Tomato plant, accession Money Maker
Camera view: bottom (45 deg); turntable rotation: 270 degrees
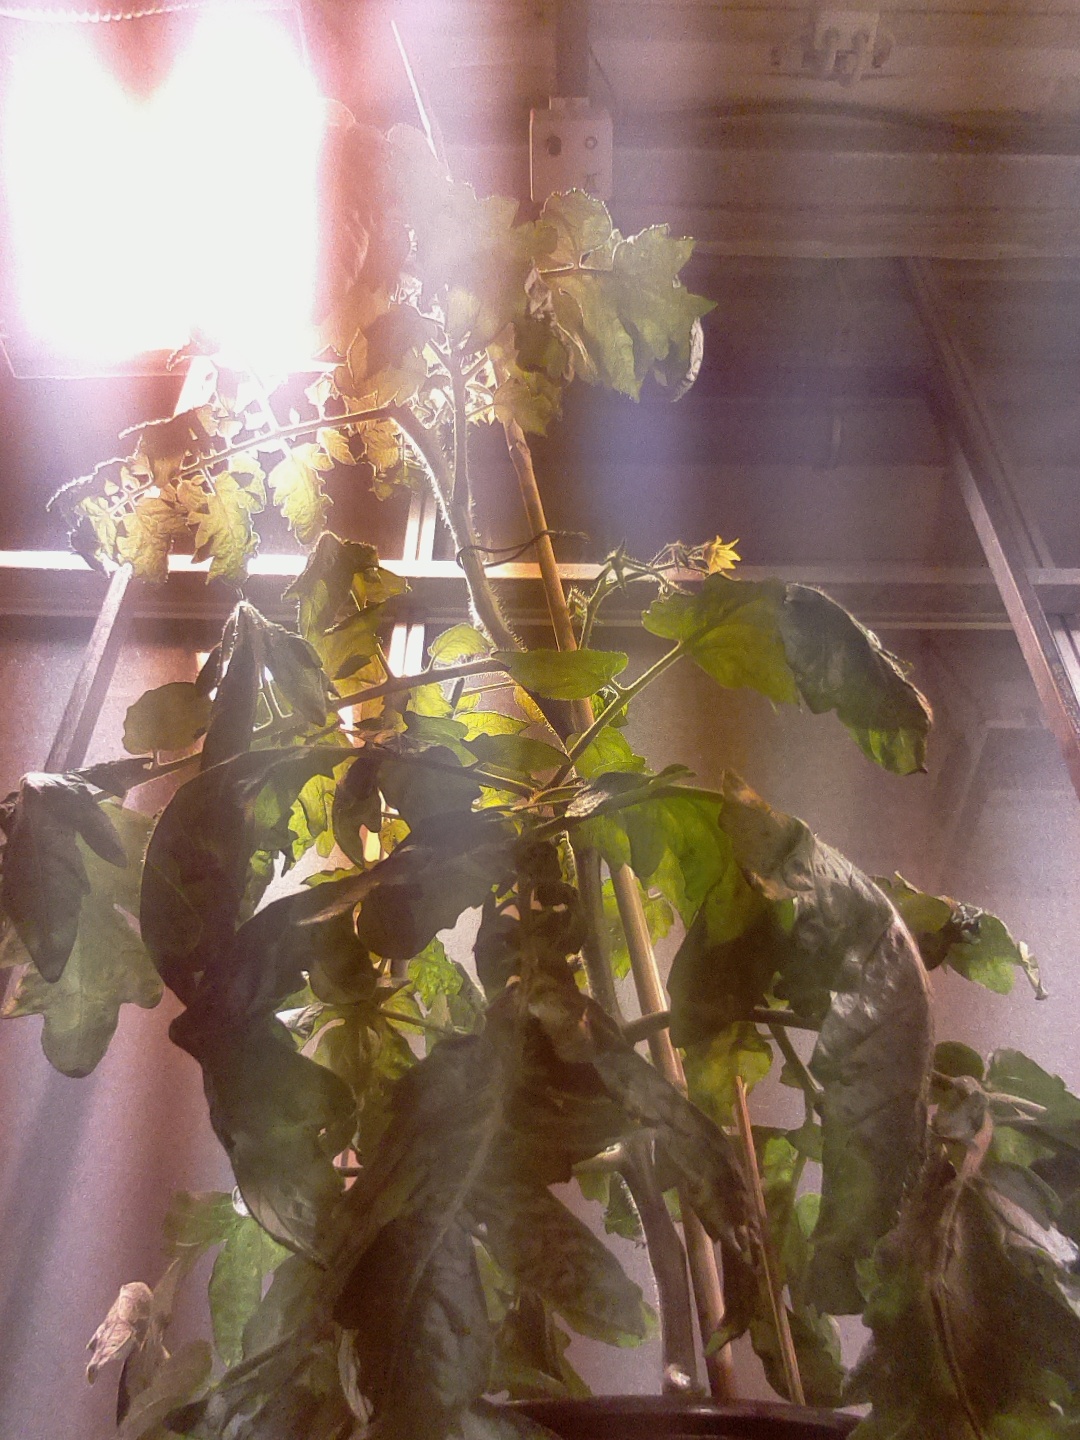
BBCH growth stage 68: Full flowering, 80%-90% of flowers open, more petals falling